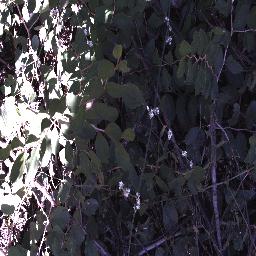
Label: chinee_apple